Thousand Islands (Svalbard)

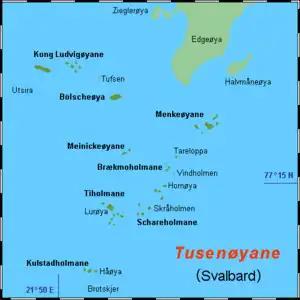
Map of Thousand Islands

Thousand Islands is a group of small islands south of Edgeøya. They form part of the Svalbard archipelago. The group consists of over forty islands and islets, including Brotskjer, Kulstadholmane, Utsira, Tufsen, Kong Ludvigøyane, Bölscheøya, Hornøya, Tiholmane, Meinickeøyane, Sletteøya, Schareholmane, Skråholmen, Brækmoholmane, Tareloppa, Vindholmen, and Menkeøyane.